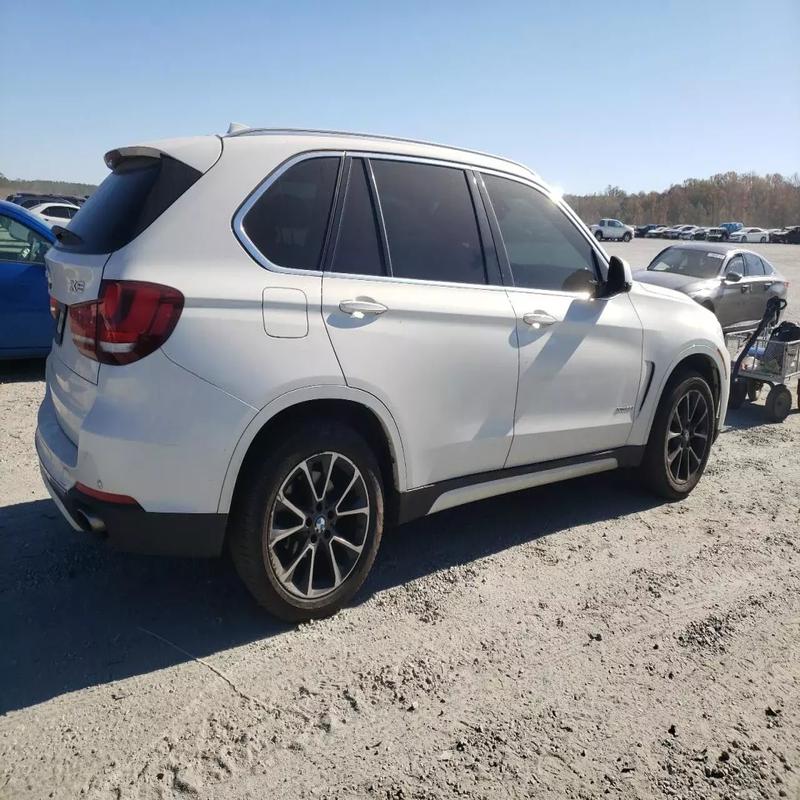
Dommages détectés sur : aile avant droite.
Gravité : mineur